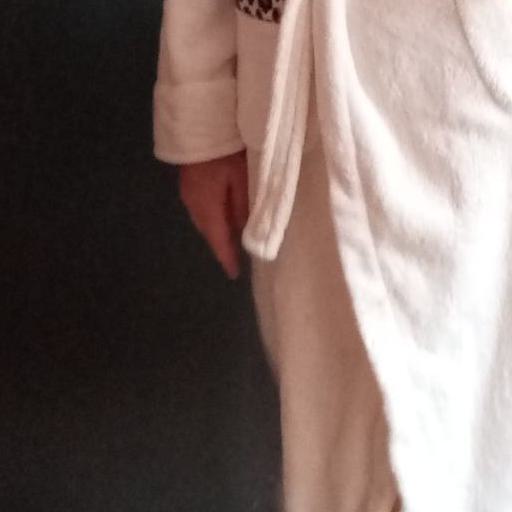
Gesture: no_gesture